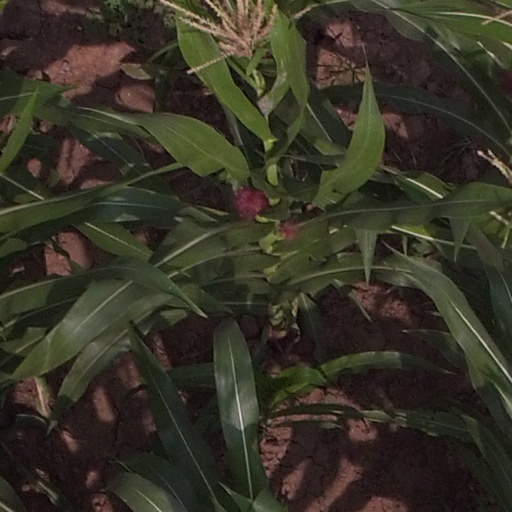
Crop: maize; corn